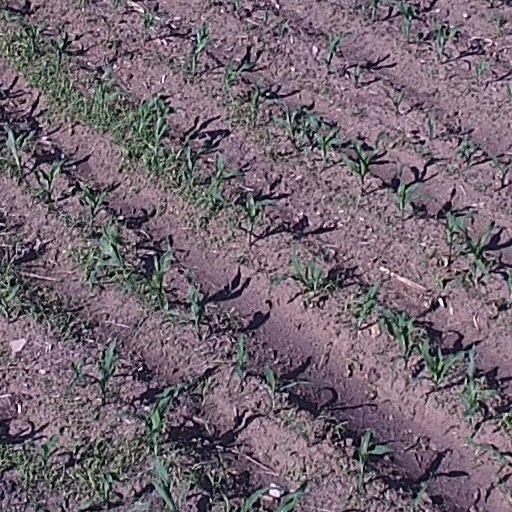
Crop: maize; corn